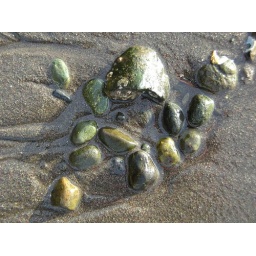
rock formation in the sand